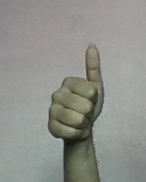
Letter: aleff